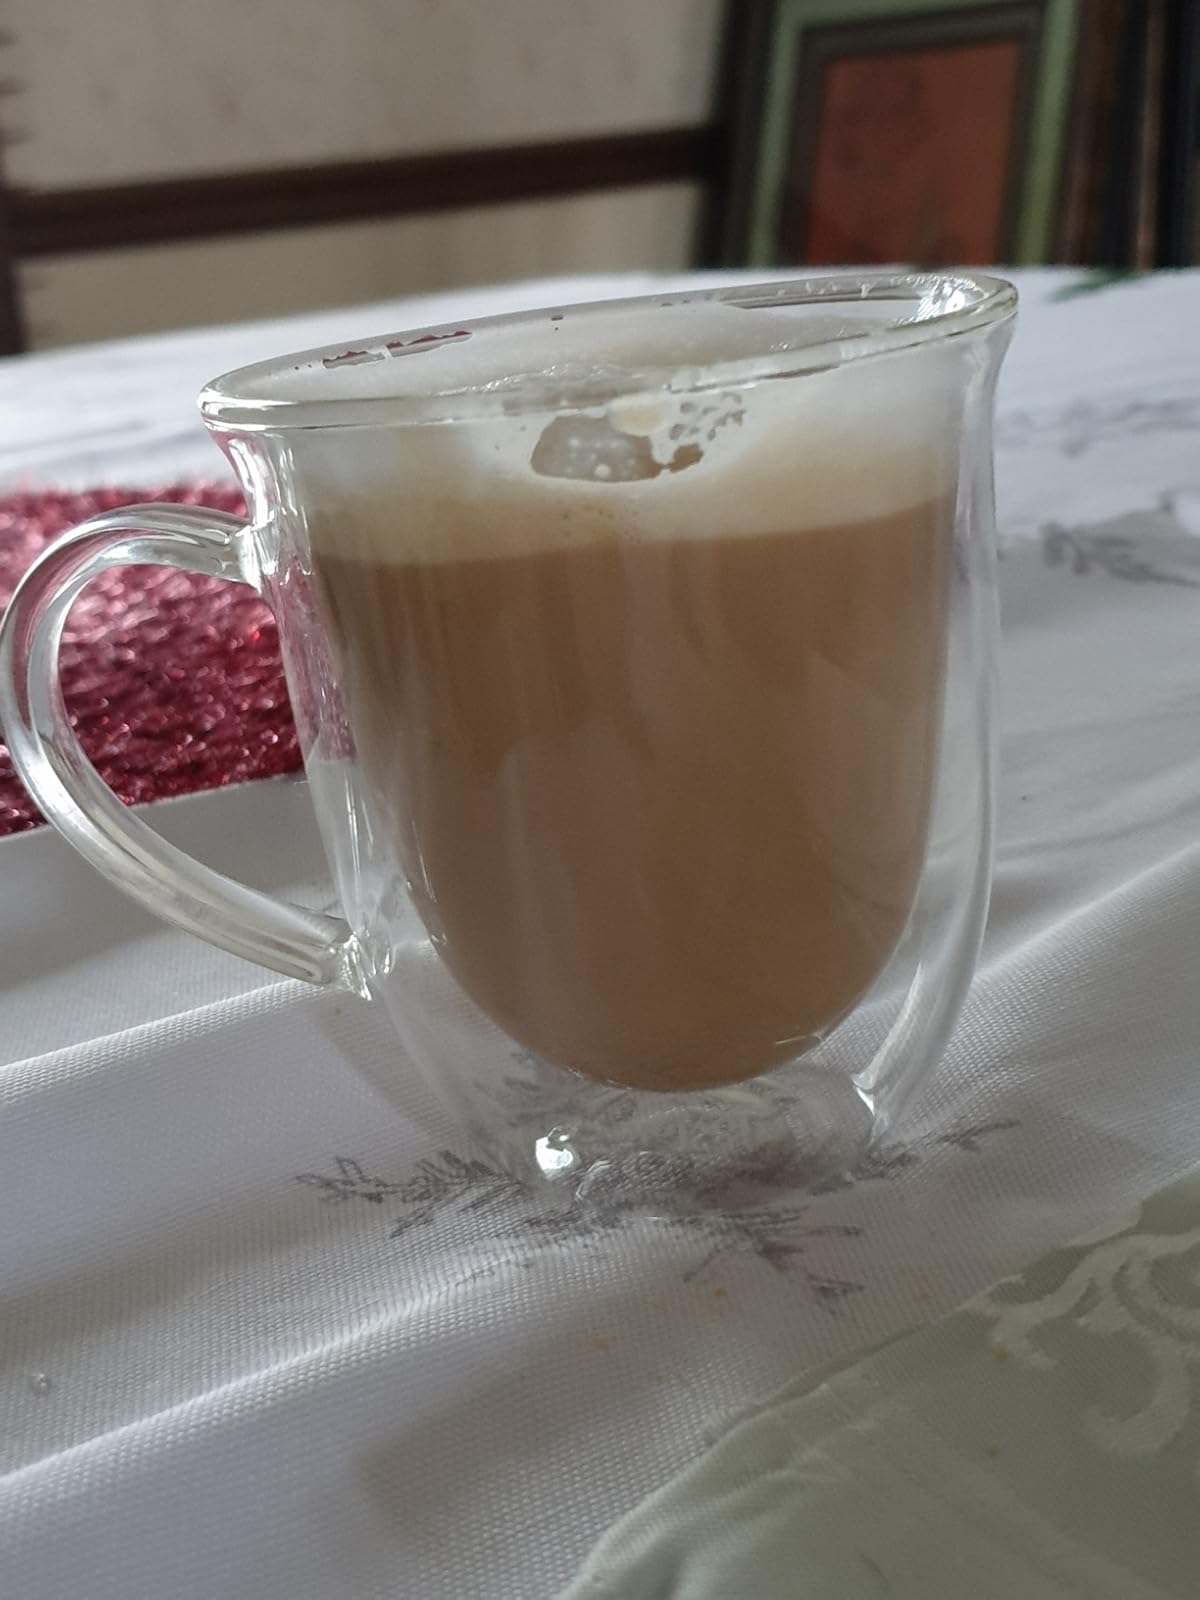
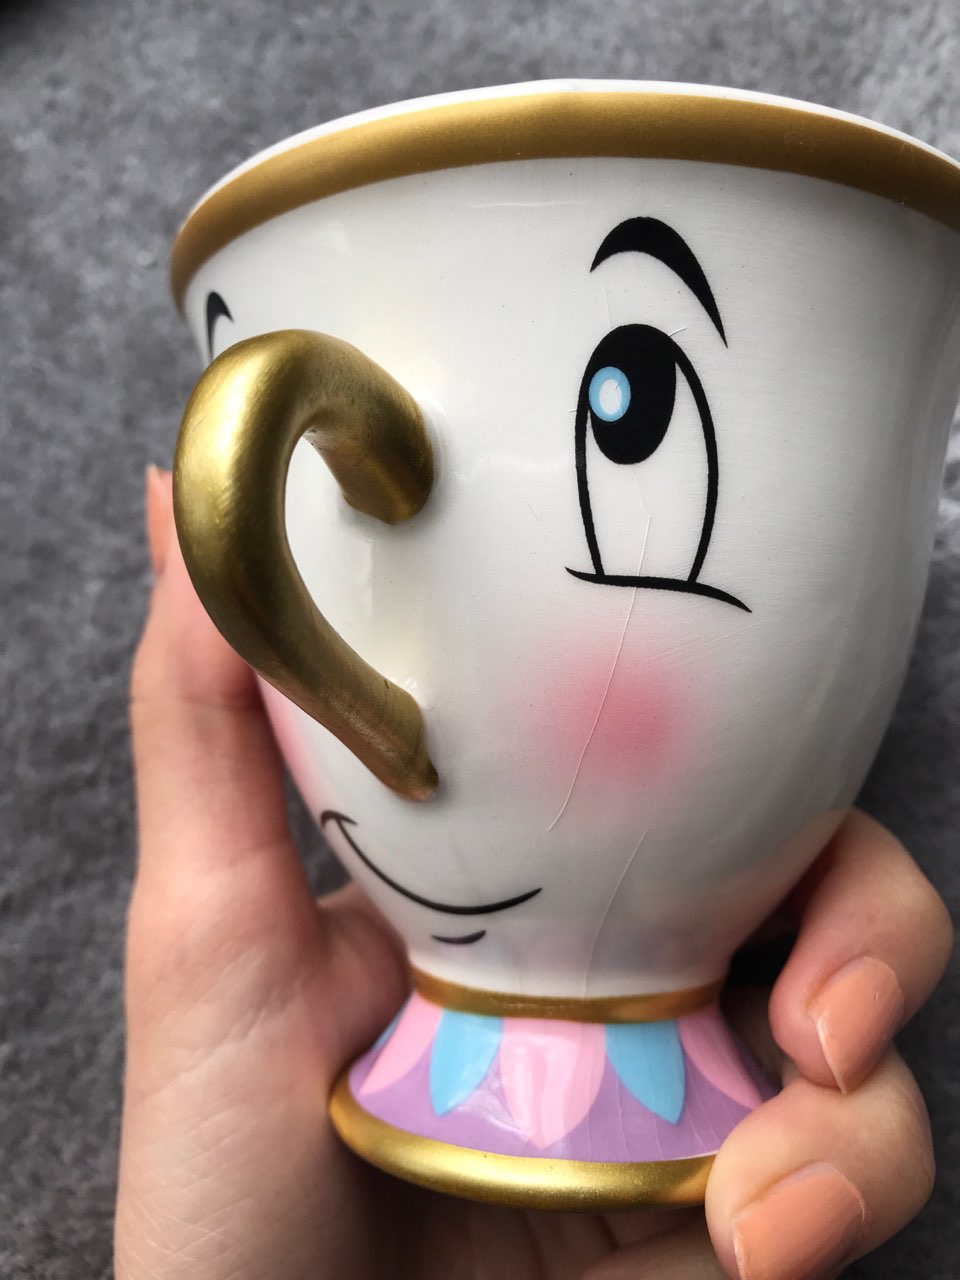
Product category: items_mug
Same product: no